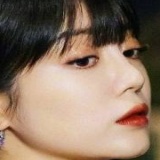
diễn viên Lý Khê Nhuế